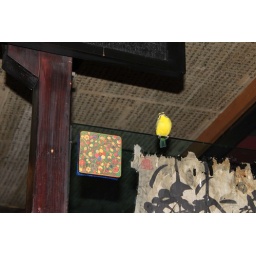
They had birds just loose flying around inside the tea room